Test (biology)

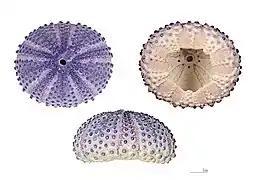
Test of a shingle urchin ("Colobocentrotus atratus")

In biology, a test is the hard shell of some spherical aquatic animals and protists, notably sea urchins and microorganisms such as testate foraminiferans, radiolarians, and testate amoebae. The term is also applied to the covering of scale insects. The related Latin term testa is used for the outer layer of the hard seed coat of plant seeds.